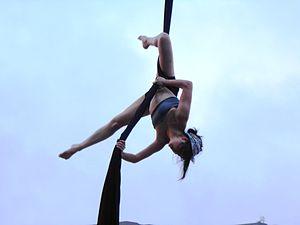
Pendant le Festival international de jazz de Montréal, un spectacle de haute voltige est offert par des étudiants de l'École nationale de cirque, à la promenade des Artistes.
L'École nationale de cirque est un établissement d'enseignement secondaire et collégial privé québécois qui a pour mission première de former des artistes de cirque. Il est situé à Montréal.